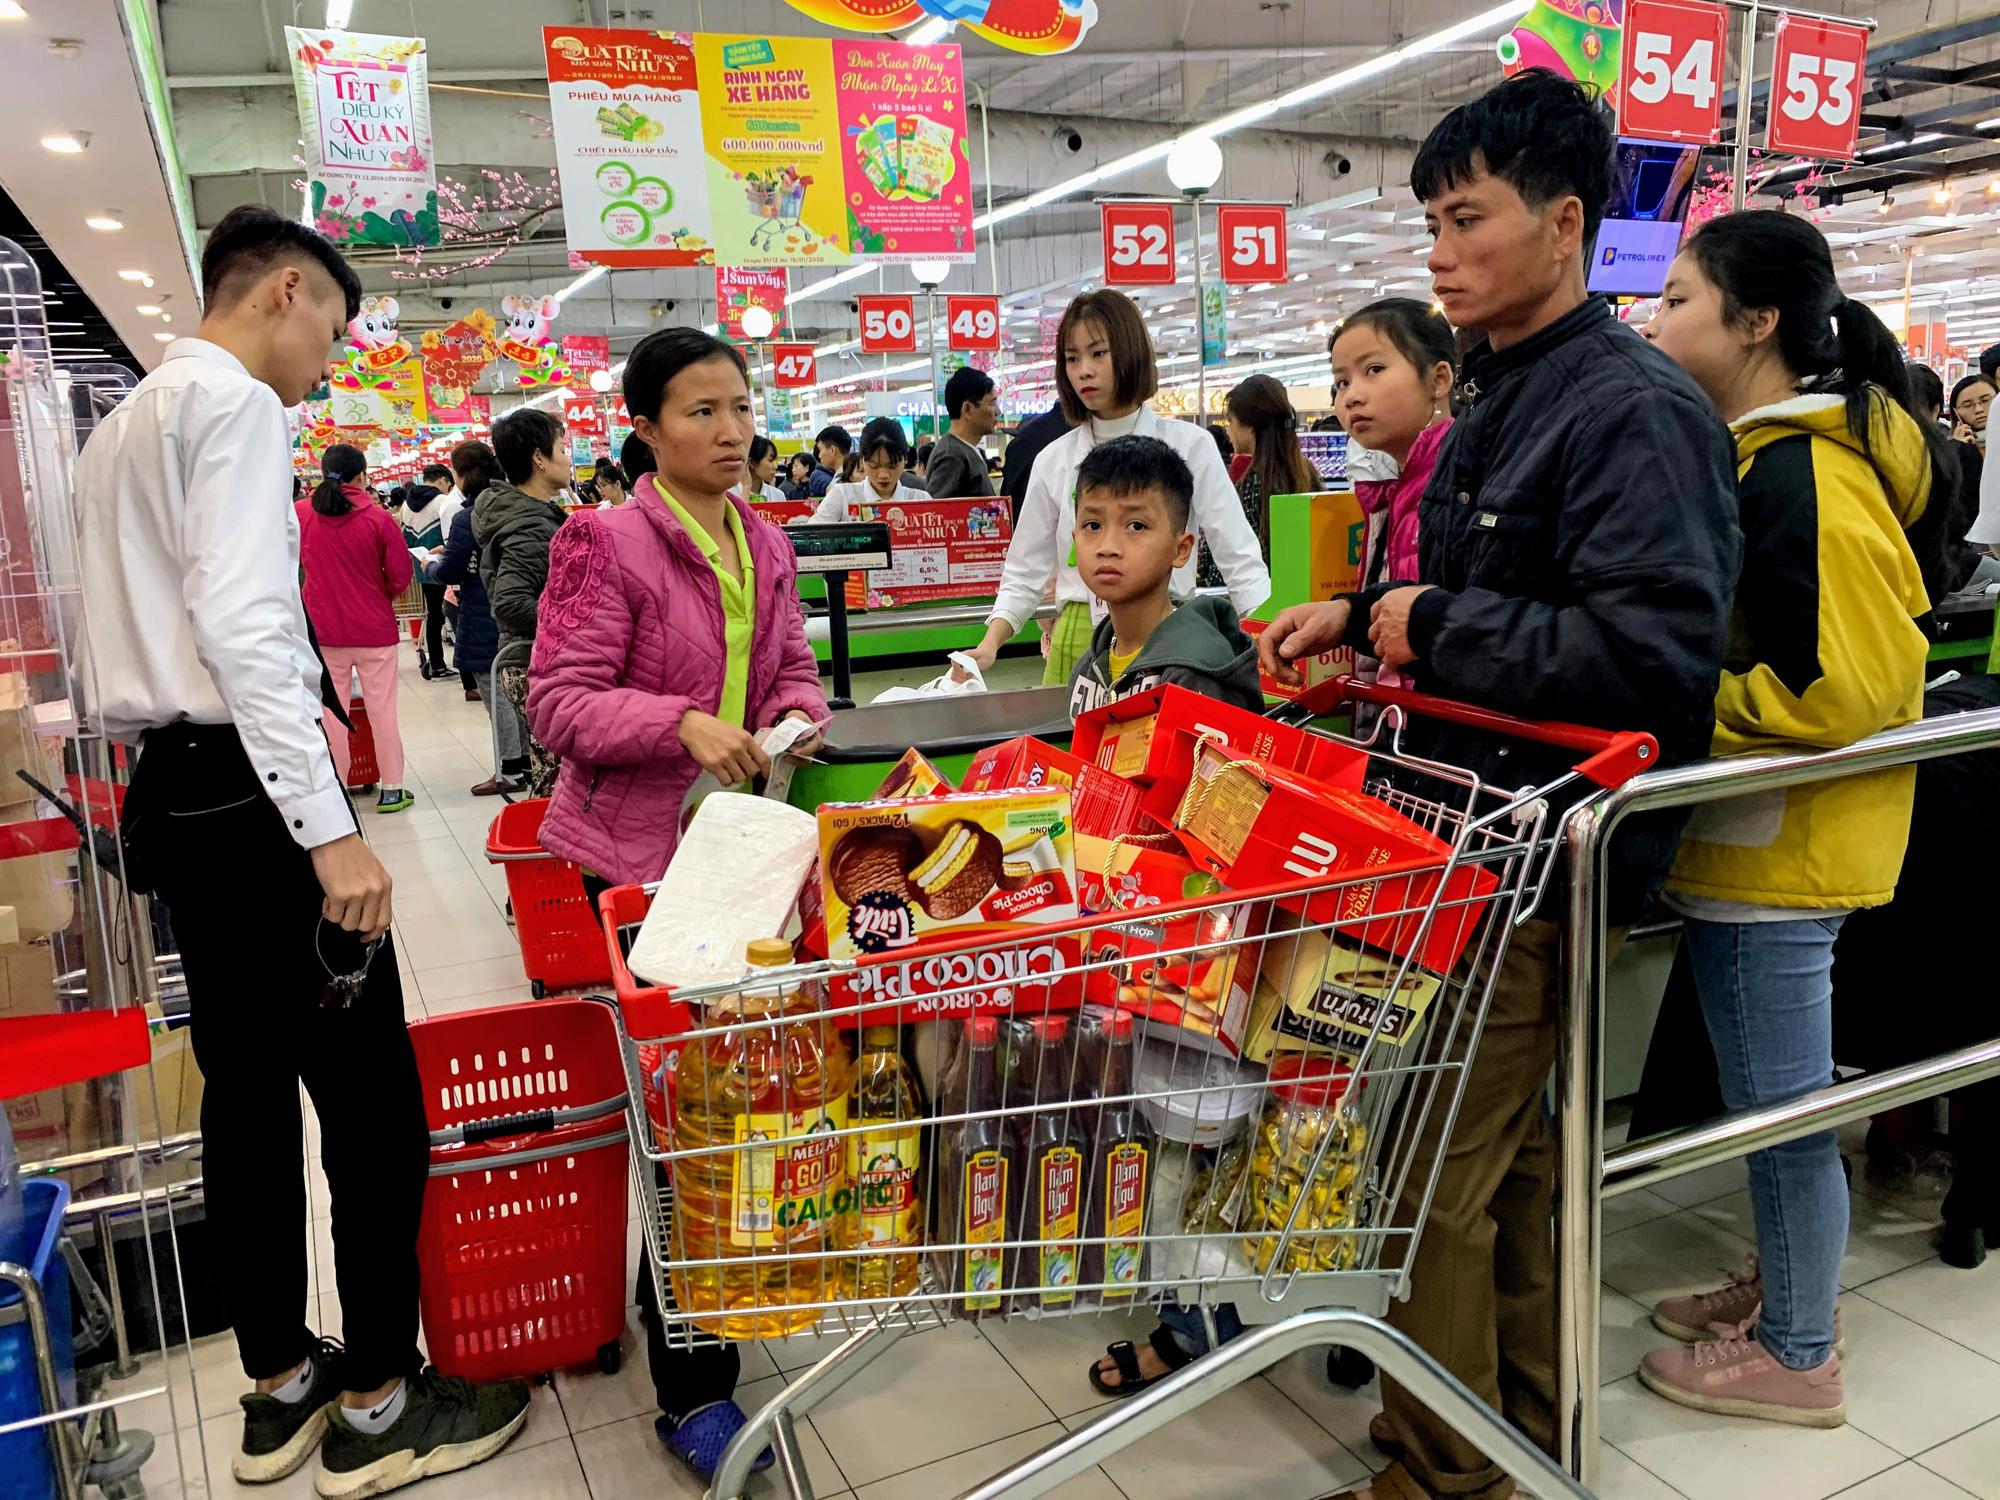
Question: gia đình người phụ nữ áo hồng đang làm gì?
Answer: đang đứng tính tiền